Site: brandenburg
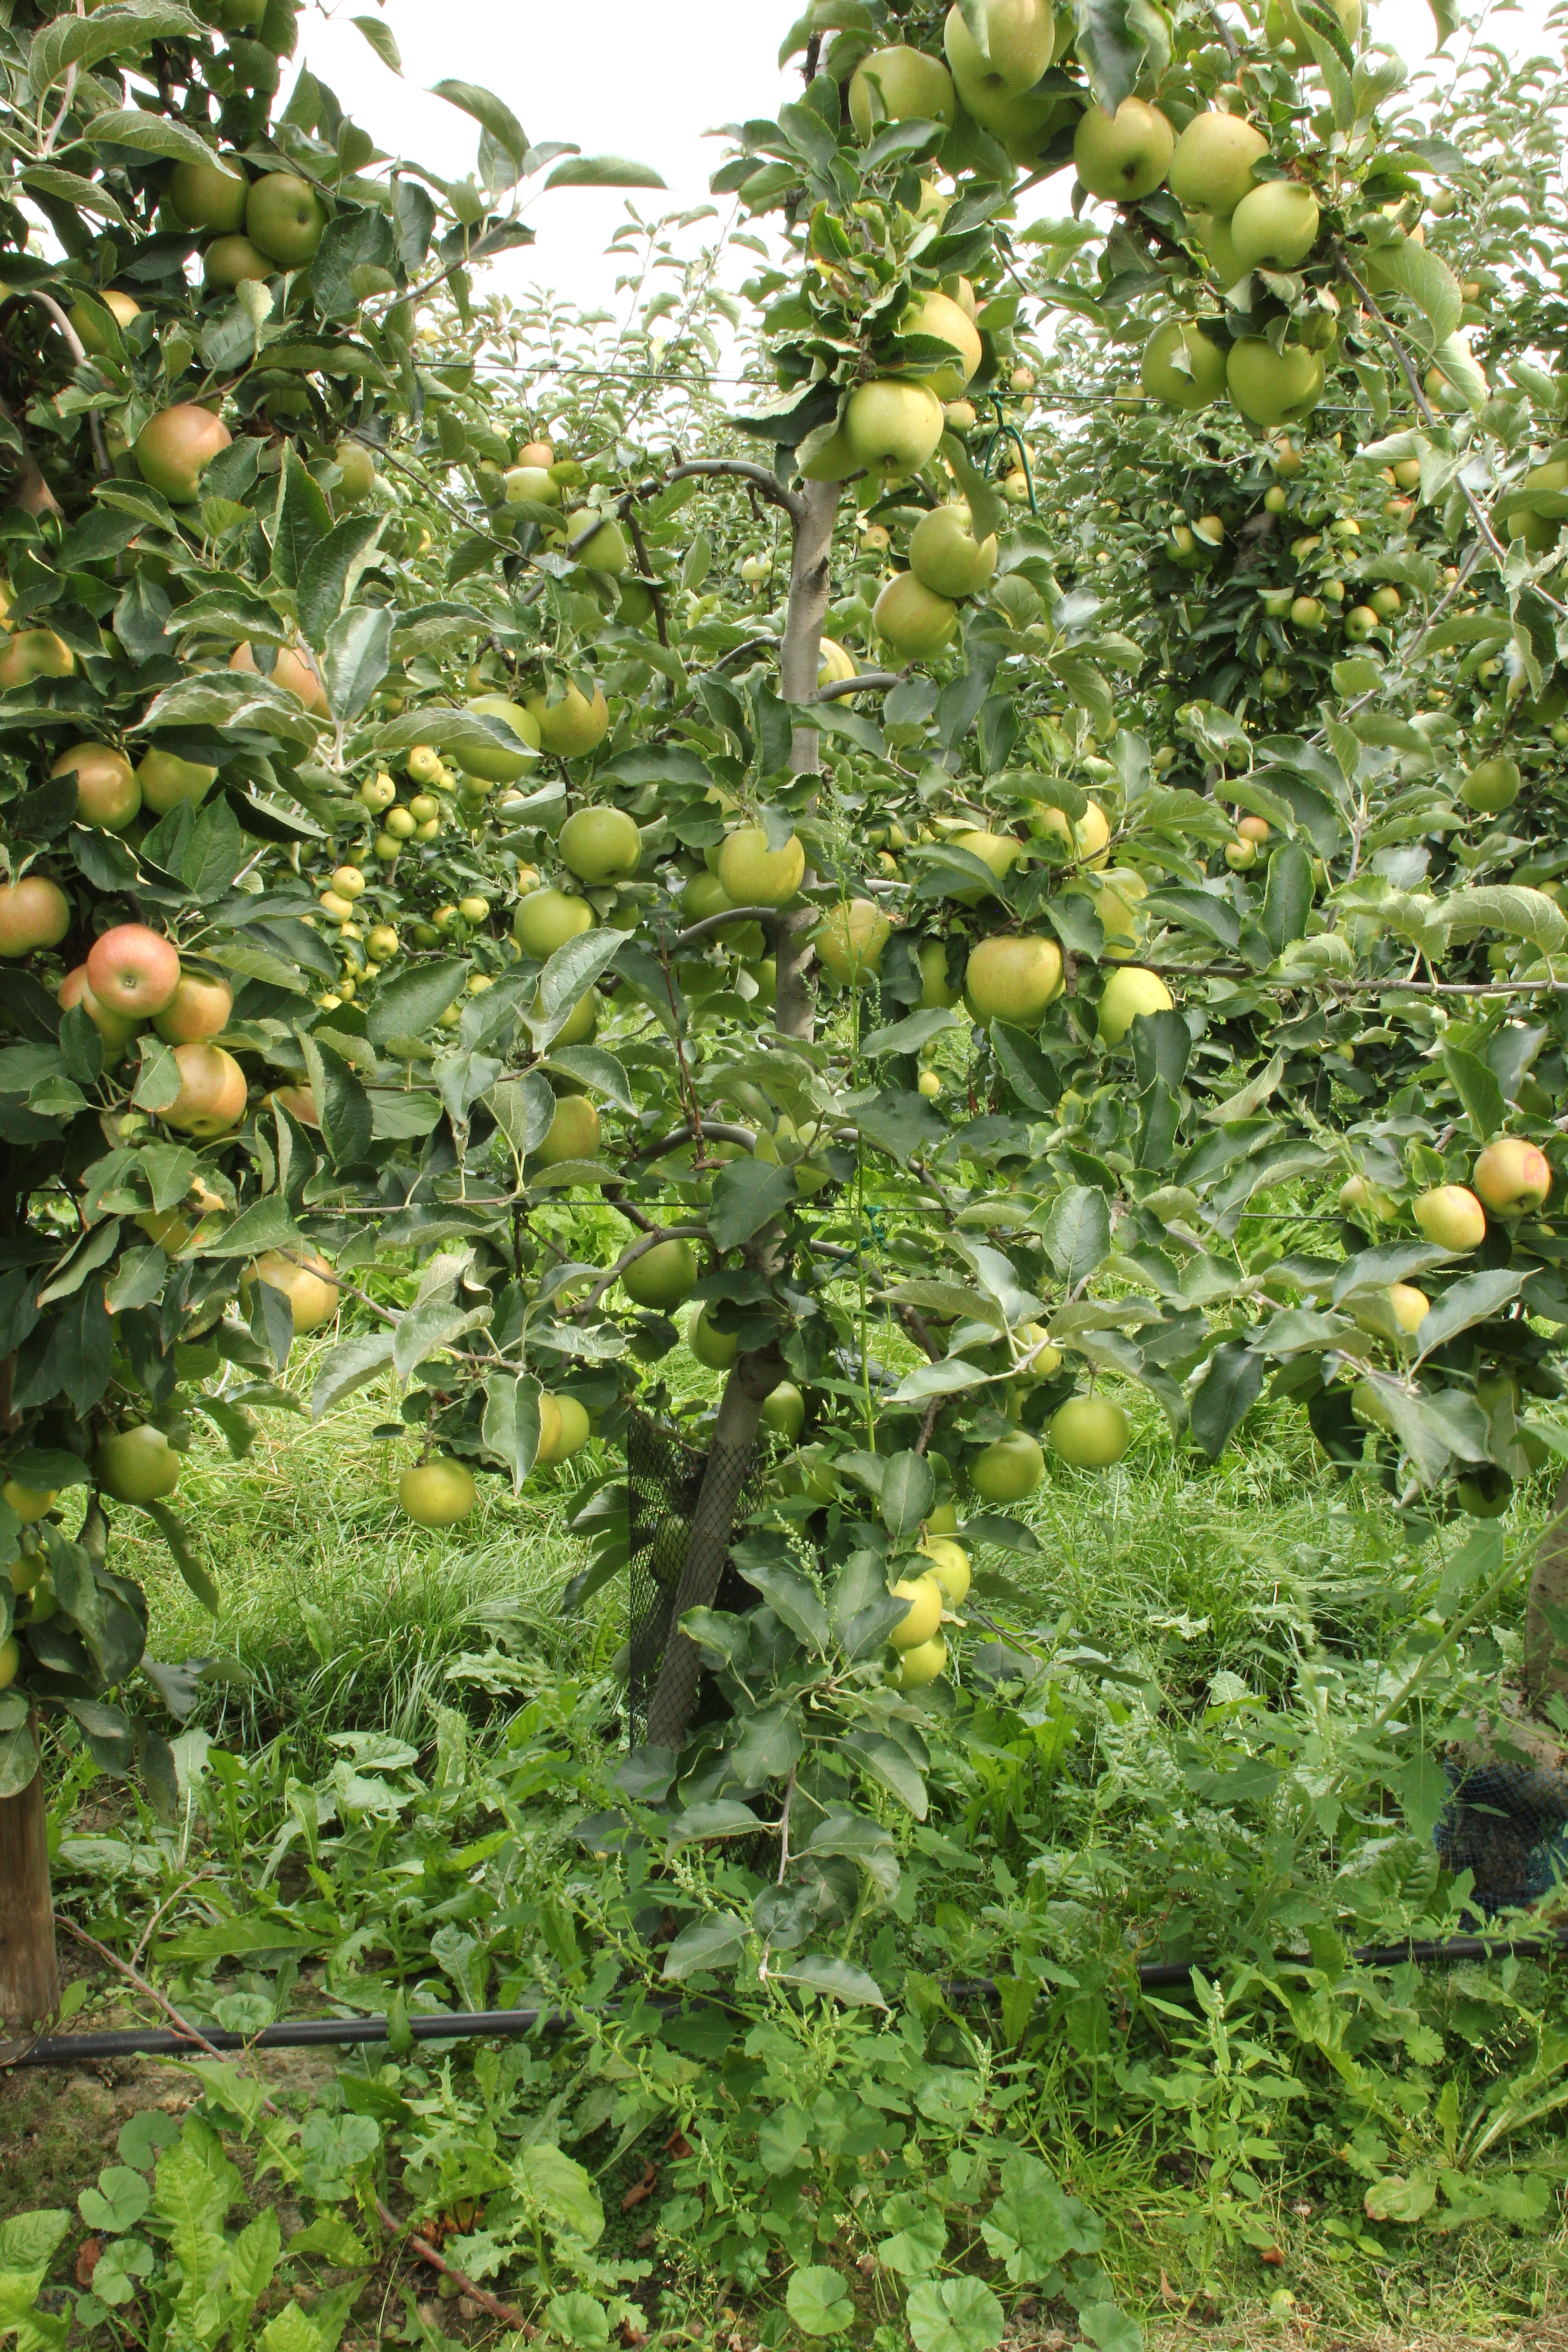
Growth stage (BBCH 87): Maturity of fruit and seed